Kokurakita-ku, Kitakyūshū

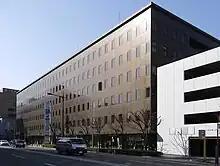
The Shin Kokura Building in Kokurakita-ku formerly housed the StarFlyer headquarters

Kokura Castle (built by the Hosokawa family in 1602) and the Riverwalk Kitakyūshū shopping complex (completed in 2003) are about a ten-minute walk from JR Kokura Station. So also is the house once inhabited by Mori Ōgai when he was a doctor to the Kokura garrison and wrote "Kokura Nikki" ("Kokura Diary").